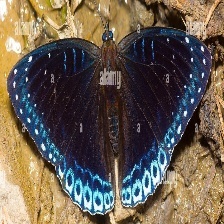
Species: POPINJAY